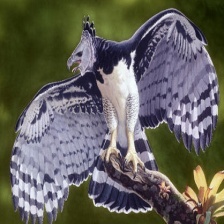
Species: HARPY EAGLE
Scientific name: HARPIA HARPYJA